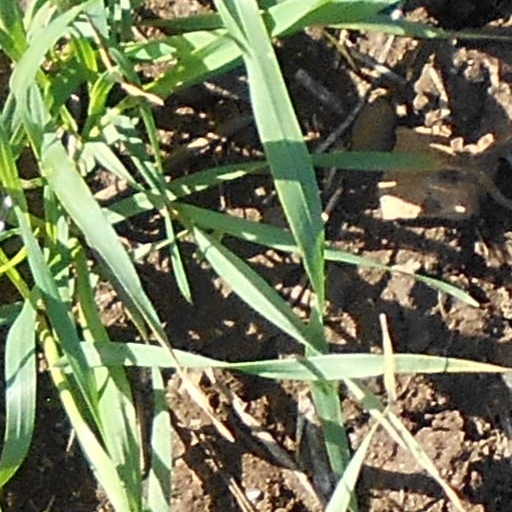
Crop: wheat